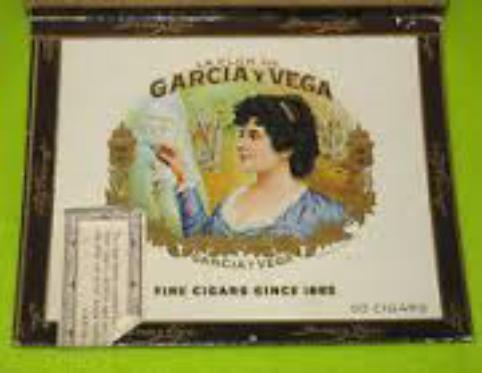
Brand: Garcia Y Vega
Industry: Others